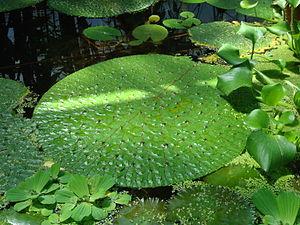
Nénuphar Epineux, ""Euryale Ferox"" (Parc Botanique du Montet, Nancy, France)"
Euryale ferox, ou nénuphar épineux, est une espèce de plante de la famille des Nymphaeaceae. C'est la seule espèce actuellement acceptée du genre Euryale.